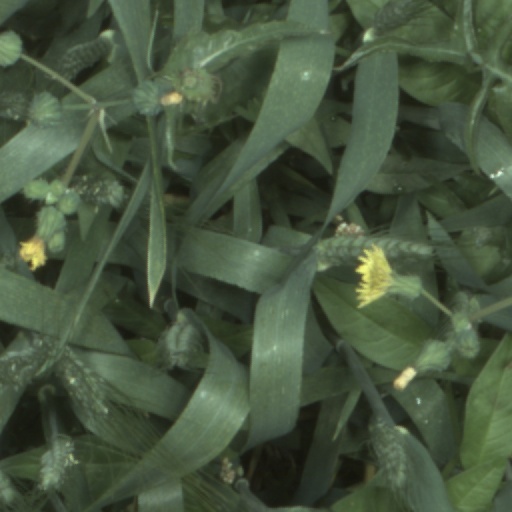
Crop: wheat